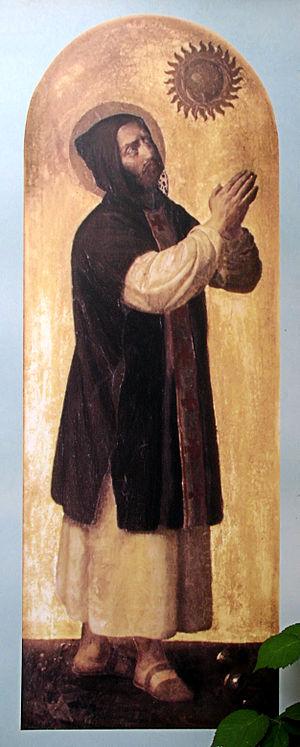
La congrégation de Cono-Sur est une union d'abbayes et de maisons bénédictines hispanophones, aussi bien masculines que féminines, du continent sud-américain formée en 1966. Elle fait partie de la confédération bénédictine.
L'église Saint-Germain est située à Saint-Germain-sur-Ay dans le département français de la Manche. Elle date du XIIᵉ siècle et fait l'objet, avec son cimetière, d'une inscription au titre des monuments historiques par arrêté du 12 août 1946.
L'église Saint-Benoît est une église dédiée au fondateur de l'ordre de Saint-Benoît située à l'ouest du centre ville de Munich dans le quartier de Schwanthalerhöhe.
Le monachisme chrétien est pratiqué de l'Antiquité jusqu'à nos jours. Il trouve son origine dans la tradition évangélique et les pratiques spirituelles orientales. Les moines et les moniales, au sein d'un ordre monastique, suivent en général une règle dont la plus ancienne est la règle de saint Augustin et la plus répandue celle de saint Benoît ; ces deux règles, et leurs nombreuses interprétations, ont justifié des modes de vie et d'organisation variés.
L’ordre de Saint-Benoît, plus connu sous le nom d’ordre des Bénédictins, est une fédération de monastères ayant, au cours de leur histoire, adopté la règle de saint Benoît. Ainsi saint Benoît de Nursie en est-il considéré comme le fondateur.